2015 Tour de France, Stage 12 to Stage 21

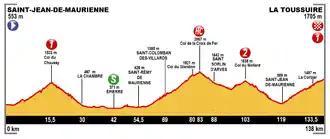
Stage 19 profile

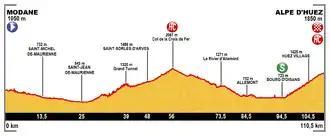
Stage 20 profile

This mountainous stage began in Saint-Jean-de-Maurienne, with racing officially starting to the north at Hermillon. The peloton immediately began the climb of the category 1 at , with an average gradient of 6.3%. The riders then descended to La Chambre to the west, and followed the Arc river to an intermediate sprint at Épierre to the north. After crossing the Pont d'Épierre, the riders turned south along the other side of the